Pettigo

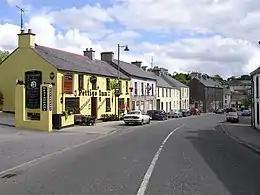
The village is also on the R232 road

In June 1922, at the tail end of the Irish War of Independence, Pettigo in what became the new Irish Free State, and Belleek, which was now in Northern Ireland were occupied by a 100-strong Irish Republican Army unit who had arrived there from Donegal. They were attacked first by a party of 100 Ulster Special Constabulary, who crossed Lough Erne, but they were beaten off, losing one killed. Two companies of British Army troops, along with 6 field guns, along with the USC, were then sent to take the villages. In the ensuing fighting, in which the British bombarded the village and then stormed it, the IRA lost three men killed, six wounded and four captured before being forced to retreat back to Donegal. One British soldier was killed in the fighting. Two civilians were also shot dead by the USC in nearby Lettercan. Other reports put the IRA casualties at seven killed and the total death toll as high as 30. A memorial was erected in 1953 to commemorate the four men who died in the invasion of Pettigo on 4 June 1922.